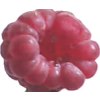
Label: raspberry